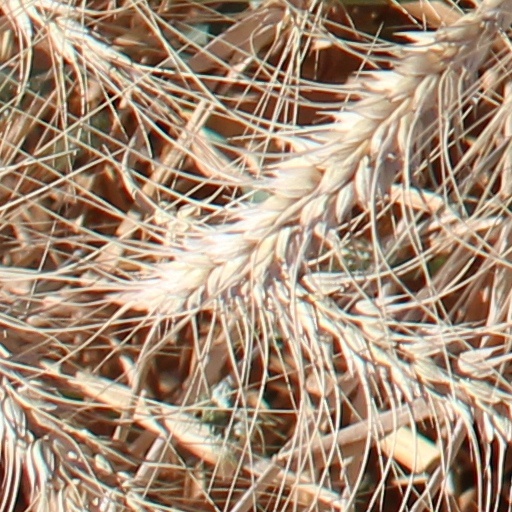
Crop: wheat